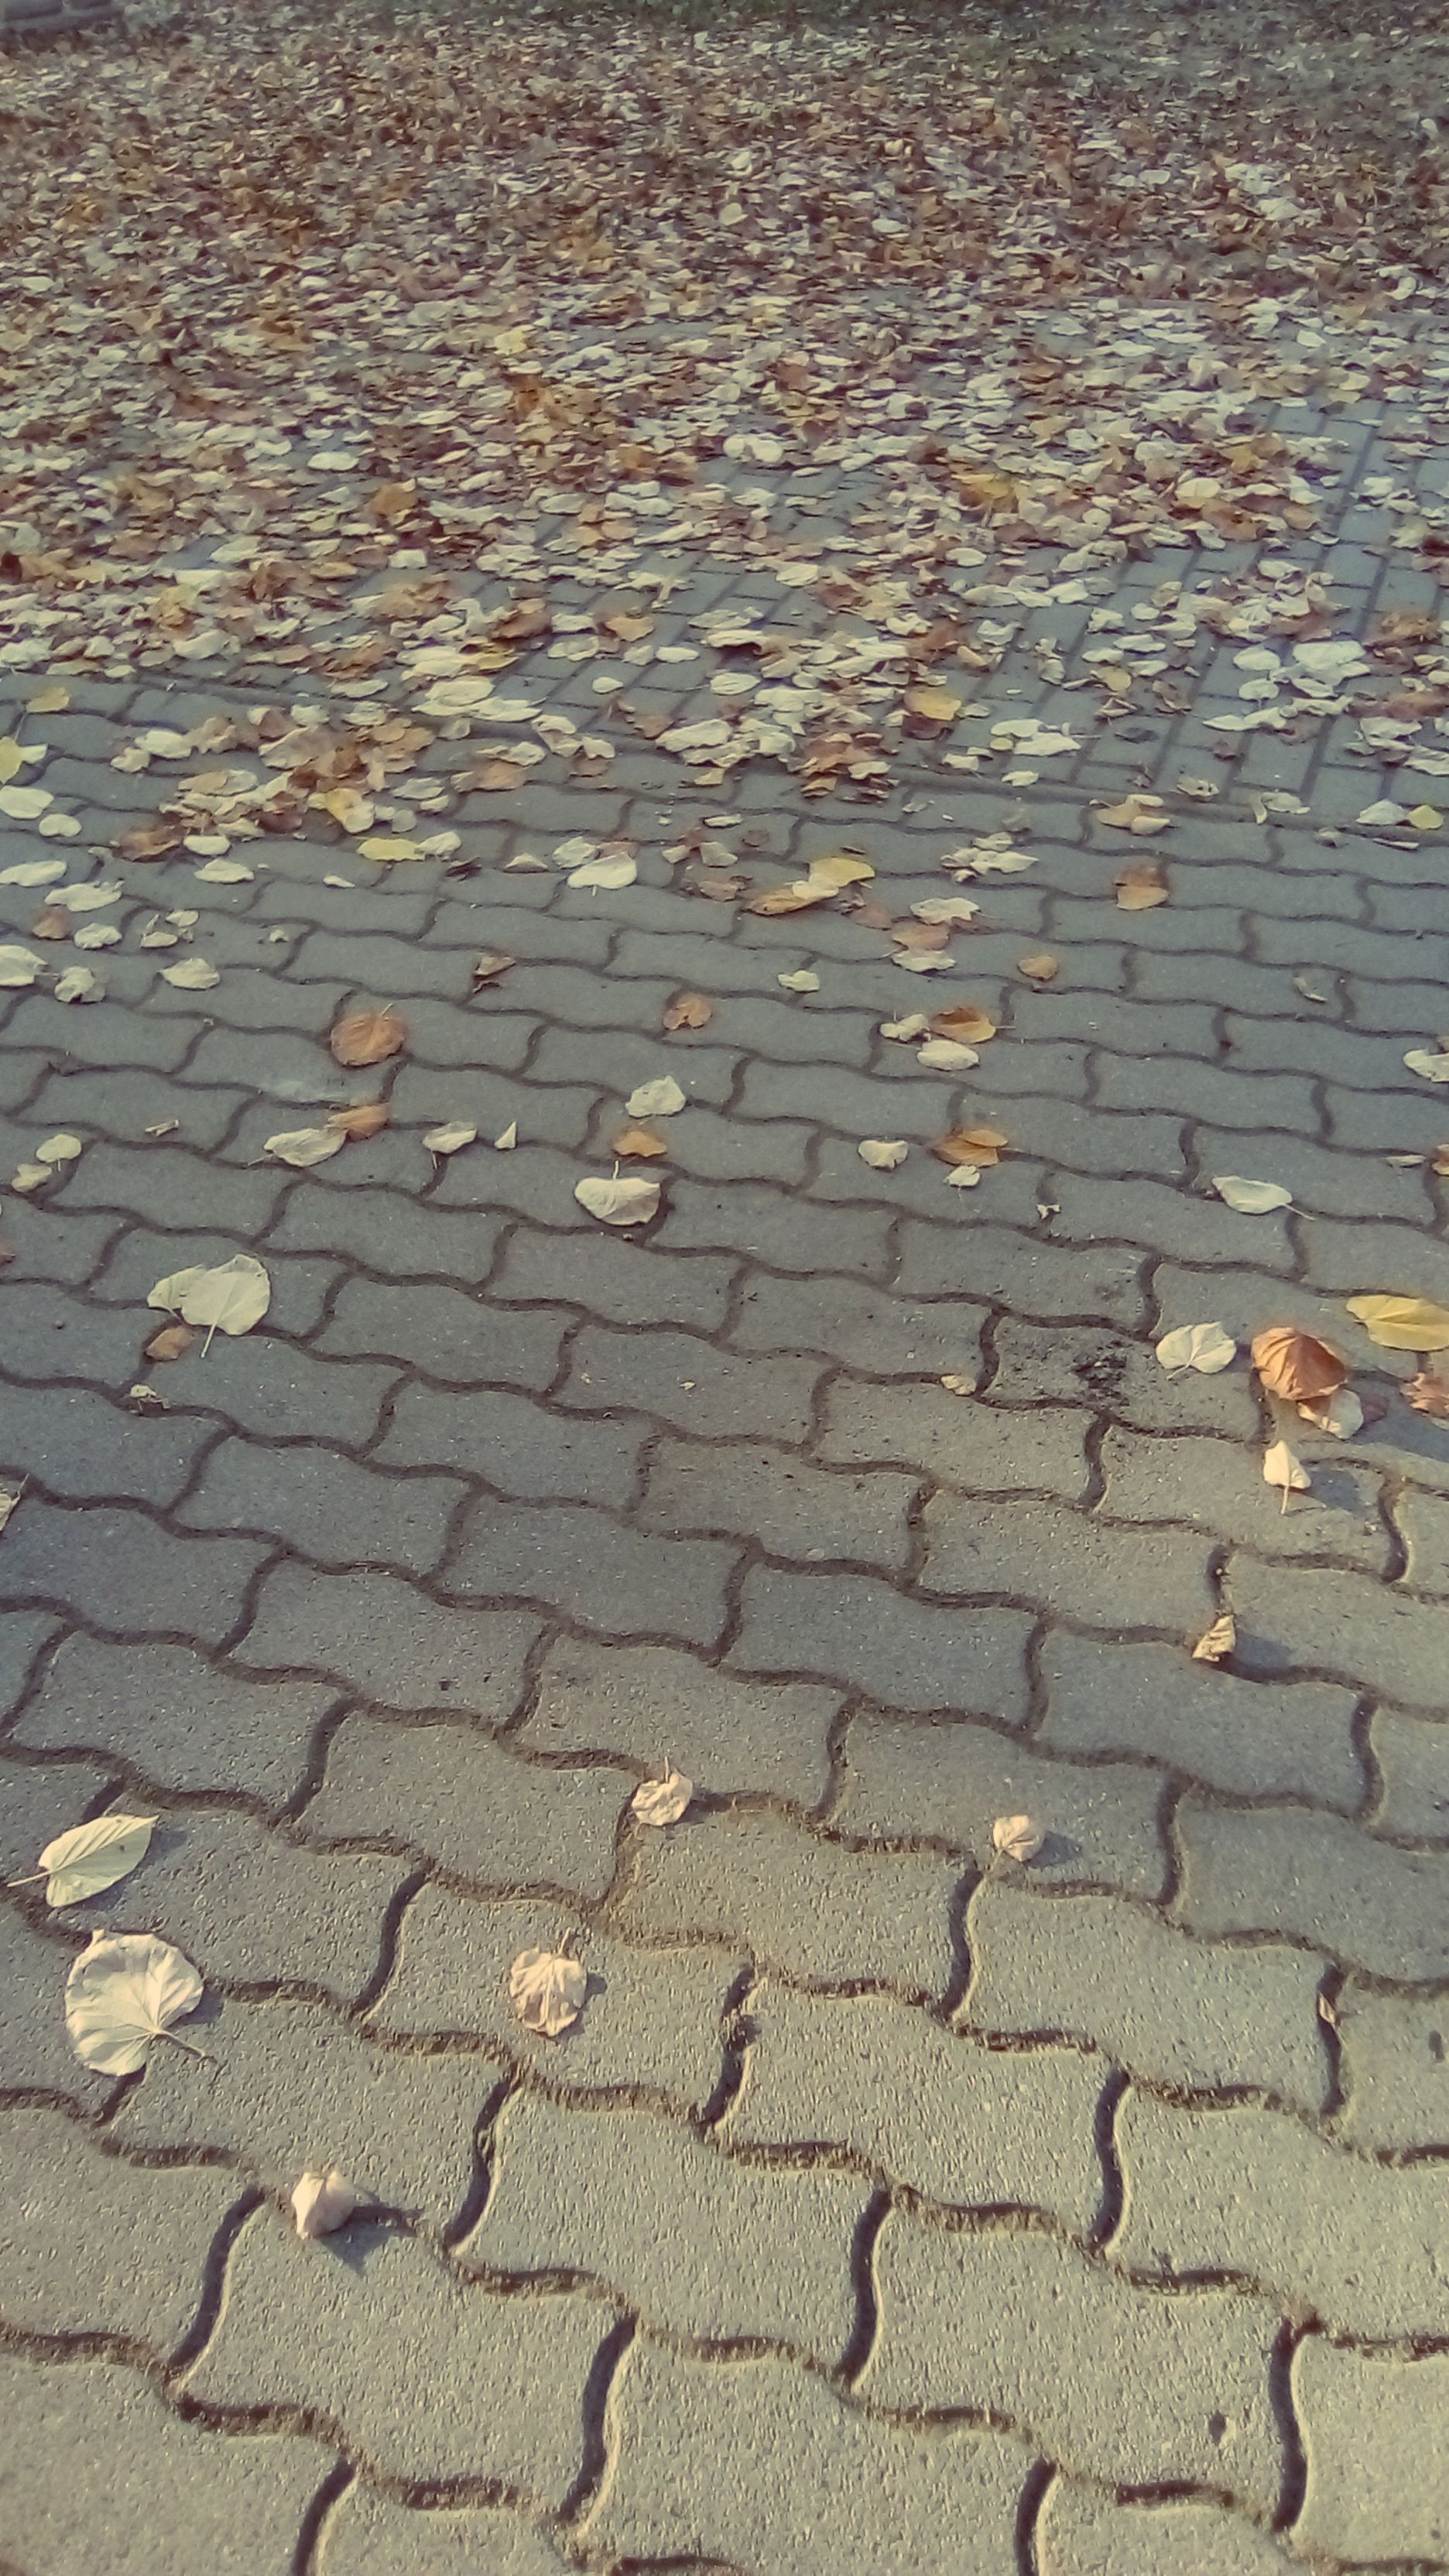
leaf, cobblestones, cobblestone, road surface, asphalt, soil, sand, flooring, walkway, grass